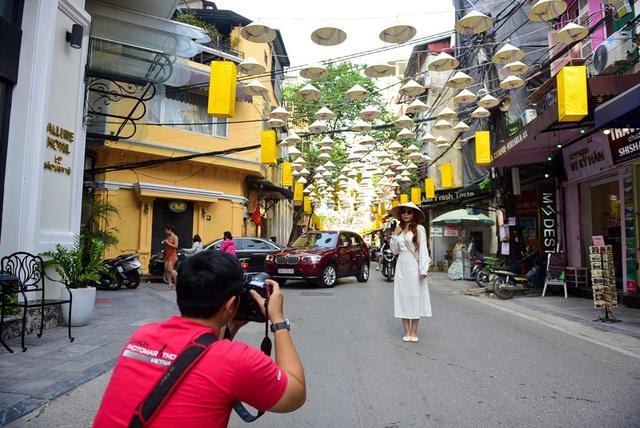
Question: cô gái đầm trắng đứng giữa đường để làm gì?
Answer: tạo dáng chụp hình